Question: What is between the wooden sections?
Tambaya: Menene a tsakanin sassan itacen?
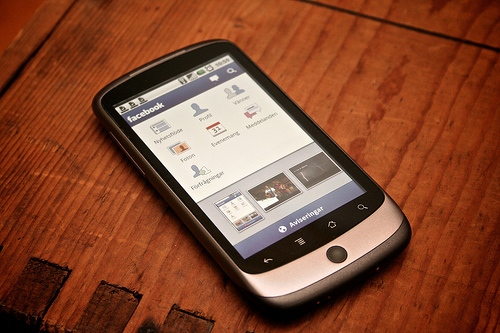
Answer: A crack.
Amsa: Tsagu.